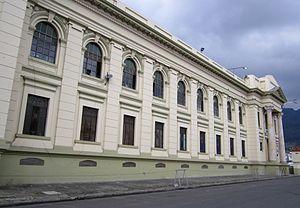
Cet article liste les monuments nationaux de Bogota, en Colombie. Au 25 septembre 2013,157 monuments nationaux y étaient recensés.